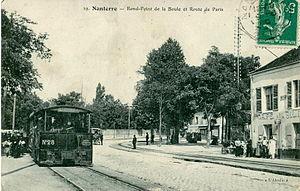
Carte postale ancienne éditée par Abeille, N°19Nanterre
Blanc-Misseron est le « nom constructeur » donné au matériel roulant ferroviaire et notamment aux locomotives à vapeur construites autrefois par la société anonyme Ateliers de construction du Nord de la France dans l'usine située à Blanc-Misseron, sur les communes de Quiévrechain et Crespin dans le département du Nord. Cette société était une filiale créée, en 1882, par la société anonyme belge La Métallurgique de Tubize dans le Hainaut.
Le tramway de Paris à Saint-Germain est une ancienne ligne de tramway française qui reliait la place de l'Étoile à Paris à la place du château à Saint-Germain-en-Laye. Cette ligne longue de 18 650 mètres a été exploitée de 1890 à 1935 avant d'être remplacée par un service d'autobus.